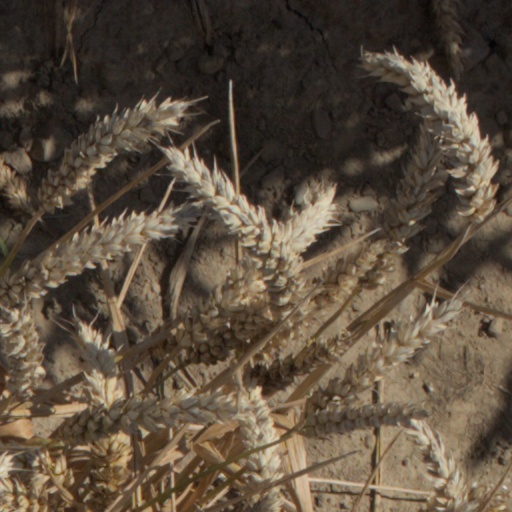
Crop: wheat